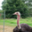
Label: bird